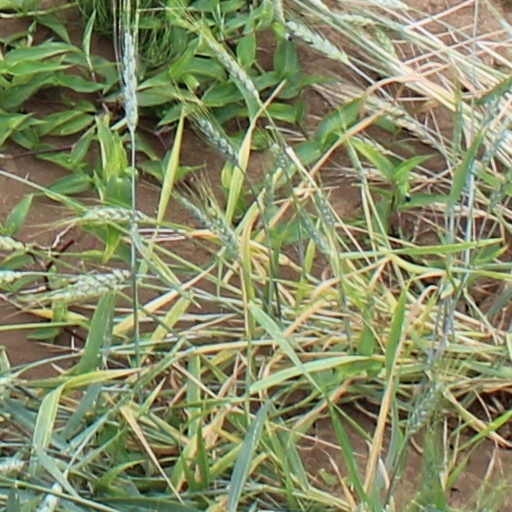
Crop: wheat